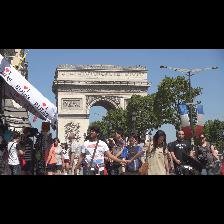
Label: Human